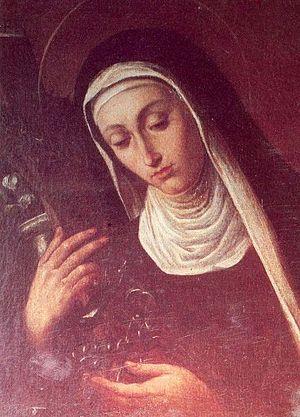
Le pape Jean-Paul II a canonisé, pendant son pontificat 482 saints, au cours de 52 cérémonies de canonisation, parmi lesquelles 38 se sont déroulées au Vatican et 14 au cours des visites pastorales qu'il a effectuées hors d'Italie. En presque 27 ans de pontificat, Jean-Paul II a quasiment canonisé autant de personnes que durant les cinq derniers siècles.
Sainte Eustochia Smeralda Calafato est une religieuse italienne considérée comme une sainte par l'Église catholique.